Loreto, Baja California Sur

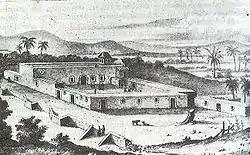
Misión de Nuestra Señora de Loreto Conchó was founded in 1697 by Juan María de Salvatierra.

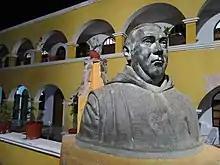
Historic center of Loreto.

Loreto was the first Spanish colonial settlement of the Viceroyalty of New Spain on the Baja California Peninsula.